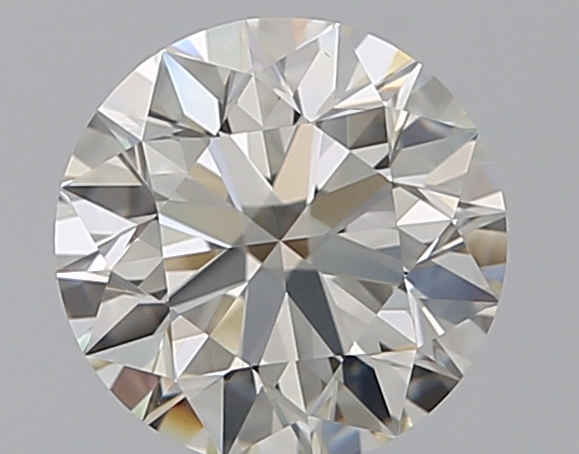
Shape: round
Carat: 1.01
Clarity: VS1
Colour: J
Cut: EX
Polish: EX
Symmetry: EX
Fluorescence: N
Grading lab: GIA
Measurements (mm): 6.33 x 6.38 x 3.99